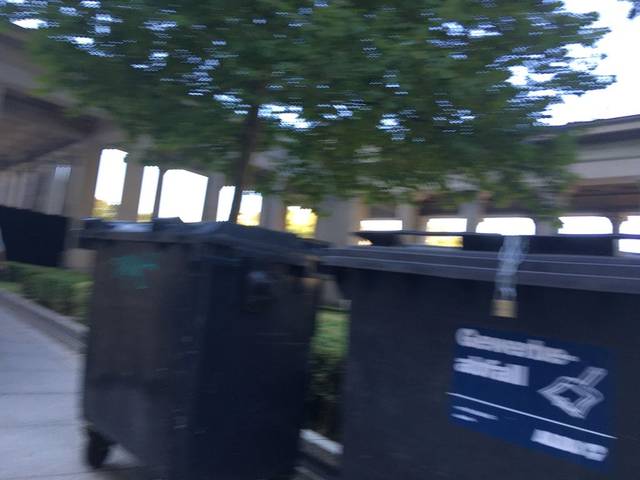
Region: Germany
Coordinates: 52.521, 13.399